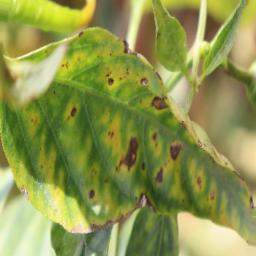
Label: nutritional